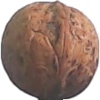
Label: Walnut 1